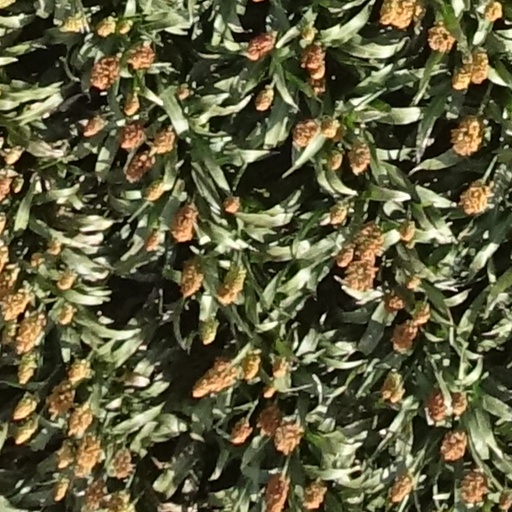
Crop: sorghum